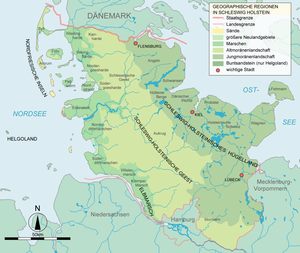
Elbmarsken / Geografi / Holstens Elbmarskområder
Elbmarsken i Slesvig-Holsten.
Elbmarsken er et stort område i det nordlige Tyskland, bestående af marsk eller koge langs floden Elbens nederste og mellemste del i Nordtyskland. Det kaldes også Lower Elbe Marsch af Dickinson og er region D24 i BfNs liste over Tysklands naturlige regioner. Tyskerne betegner disse områder som Marschen.